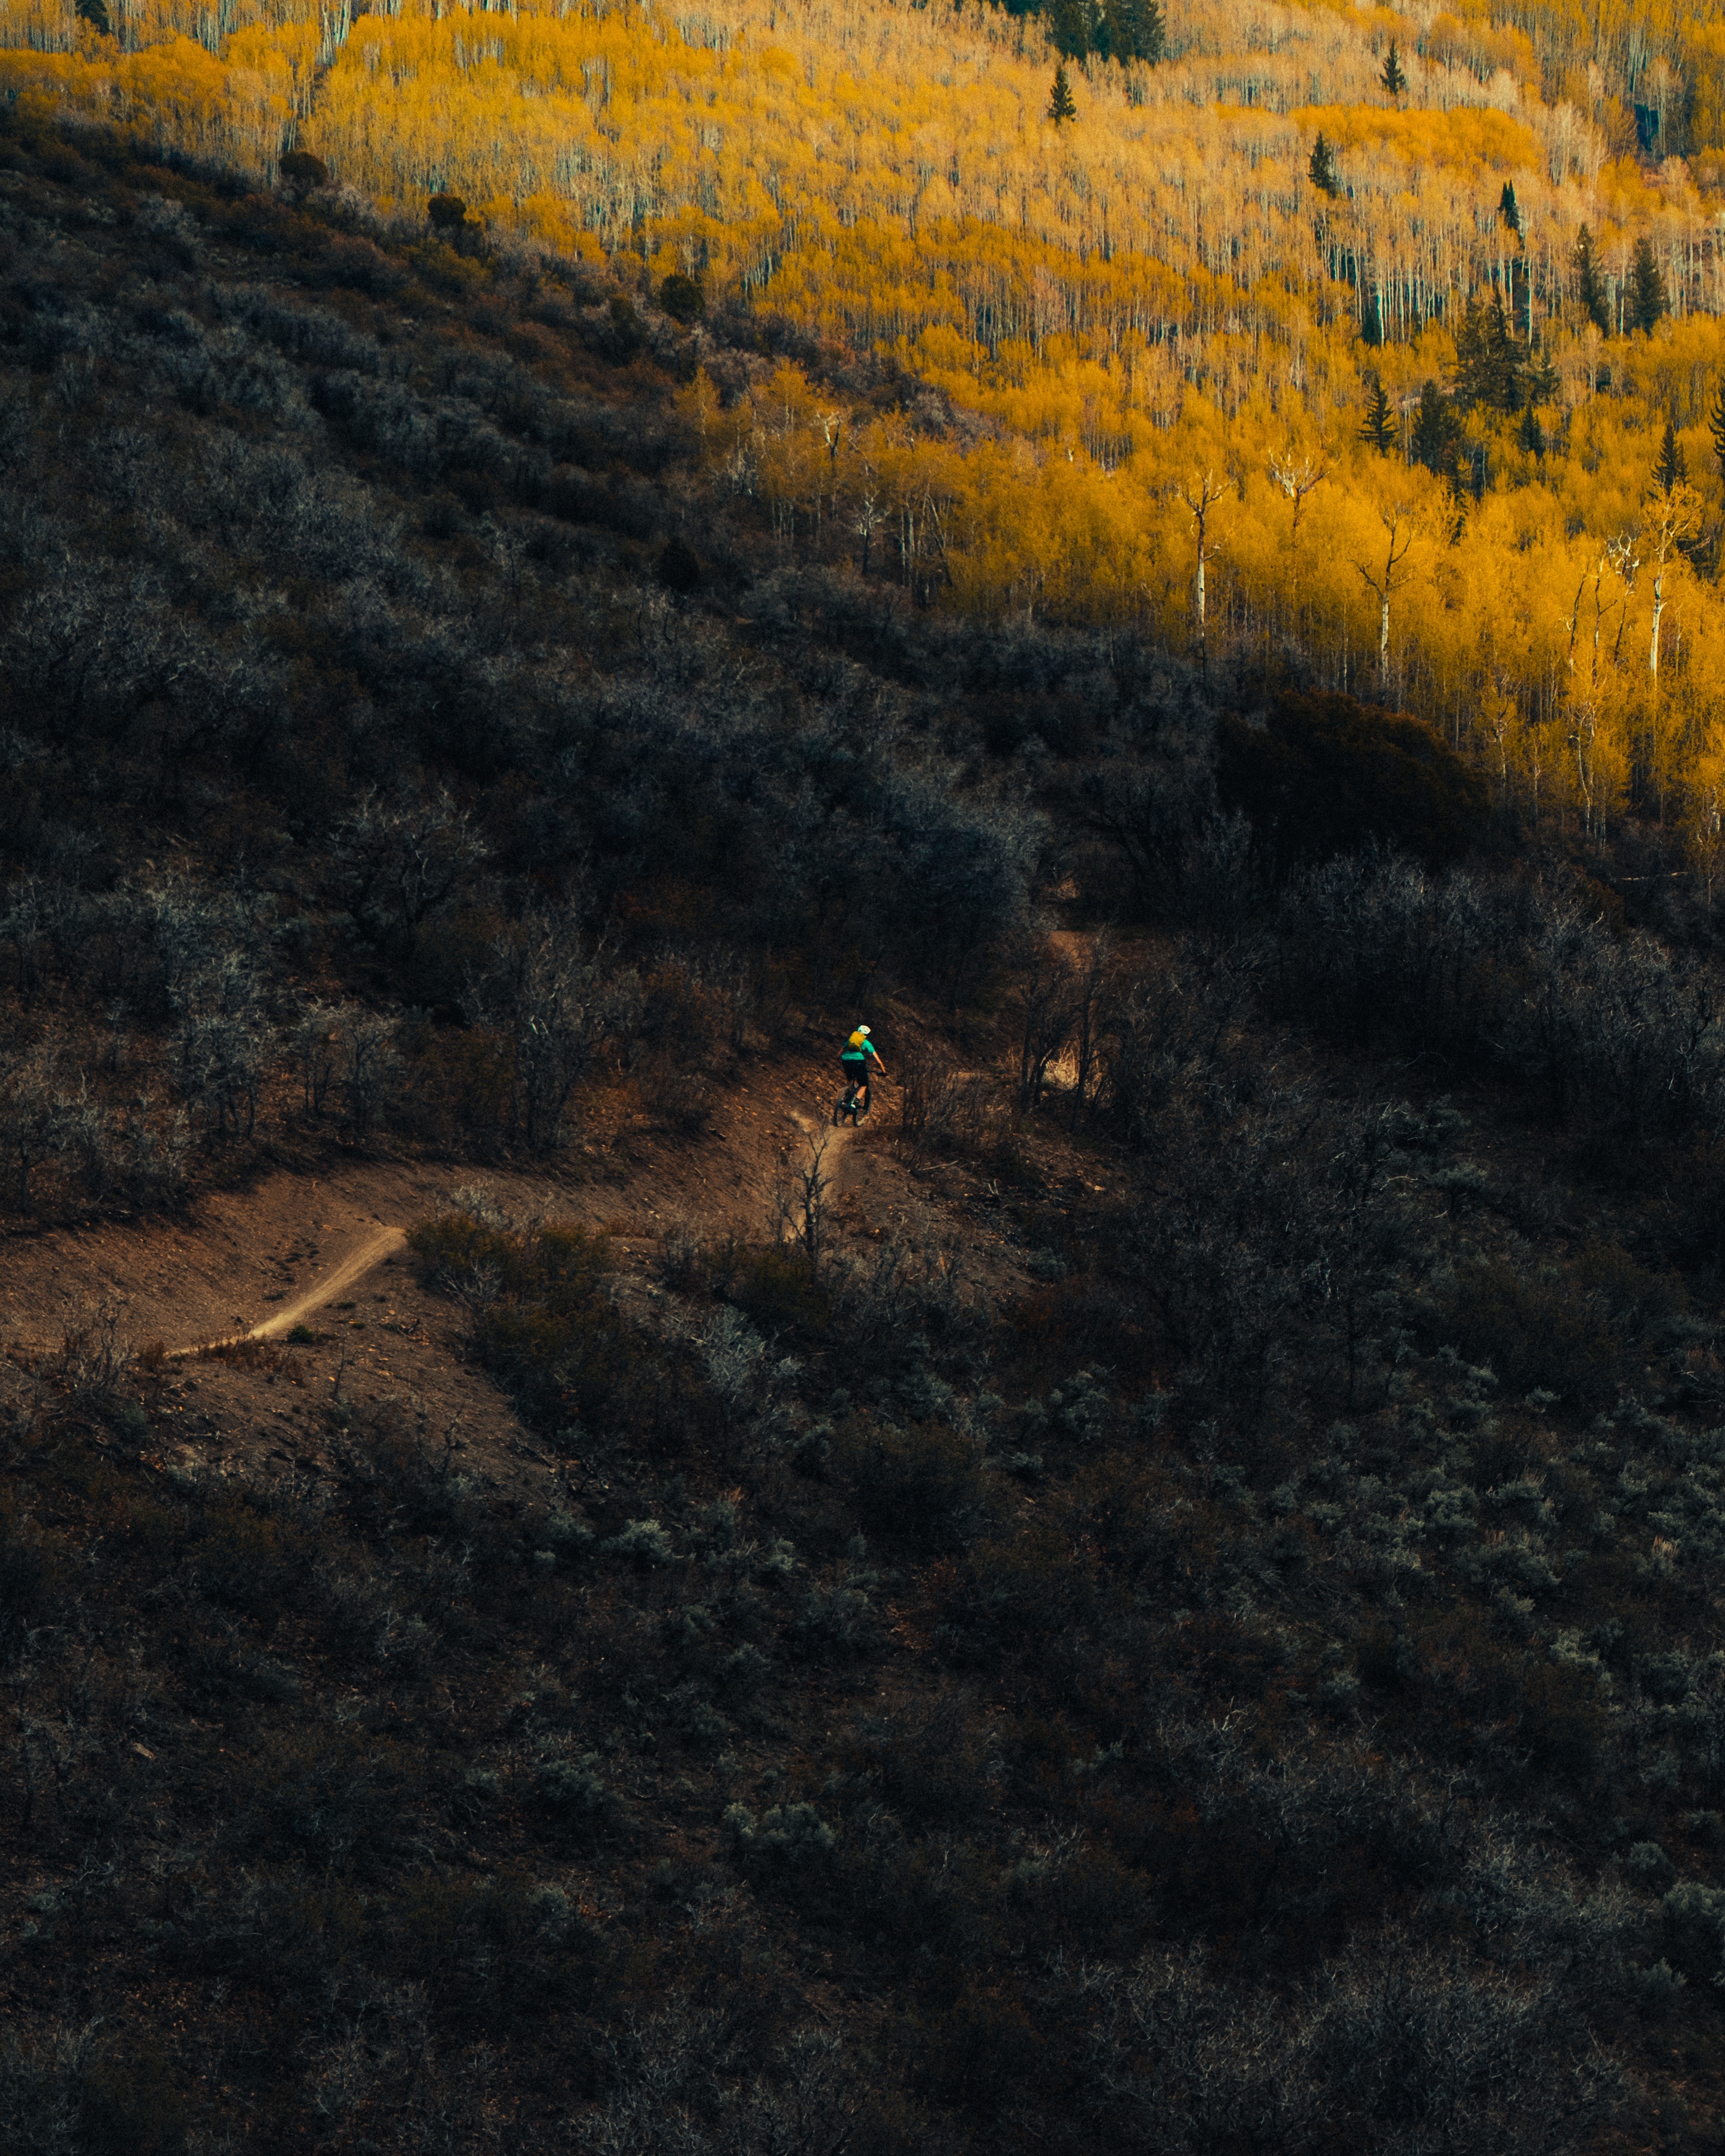
tree, forest, rock, sunlight, texture, leaf, flower, bike, reflection, autumn, soil, darkness, yellow, terrain, mountain bike, geological phenomenon